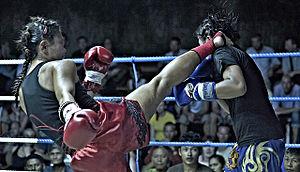
Le shoot-boxe ou en anglais, shoot-boxing est un sport de combat moderne utilisant les coups de poing, de pied et de genou associés à des techniques de projection et certaines formes de soumissions. C’est avant tout une boxe pieds-poings qui s’est développée sous l’influence du kickboxing par le japonais Caesar Takeshi. Cette discipline correspond au kick-boxing japonais originel des années 1960 avec des projections.